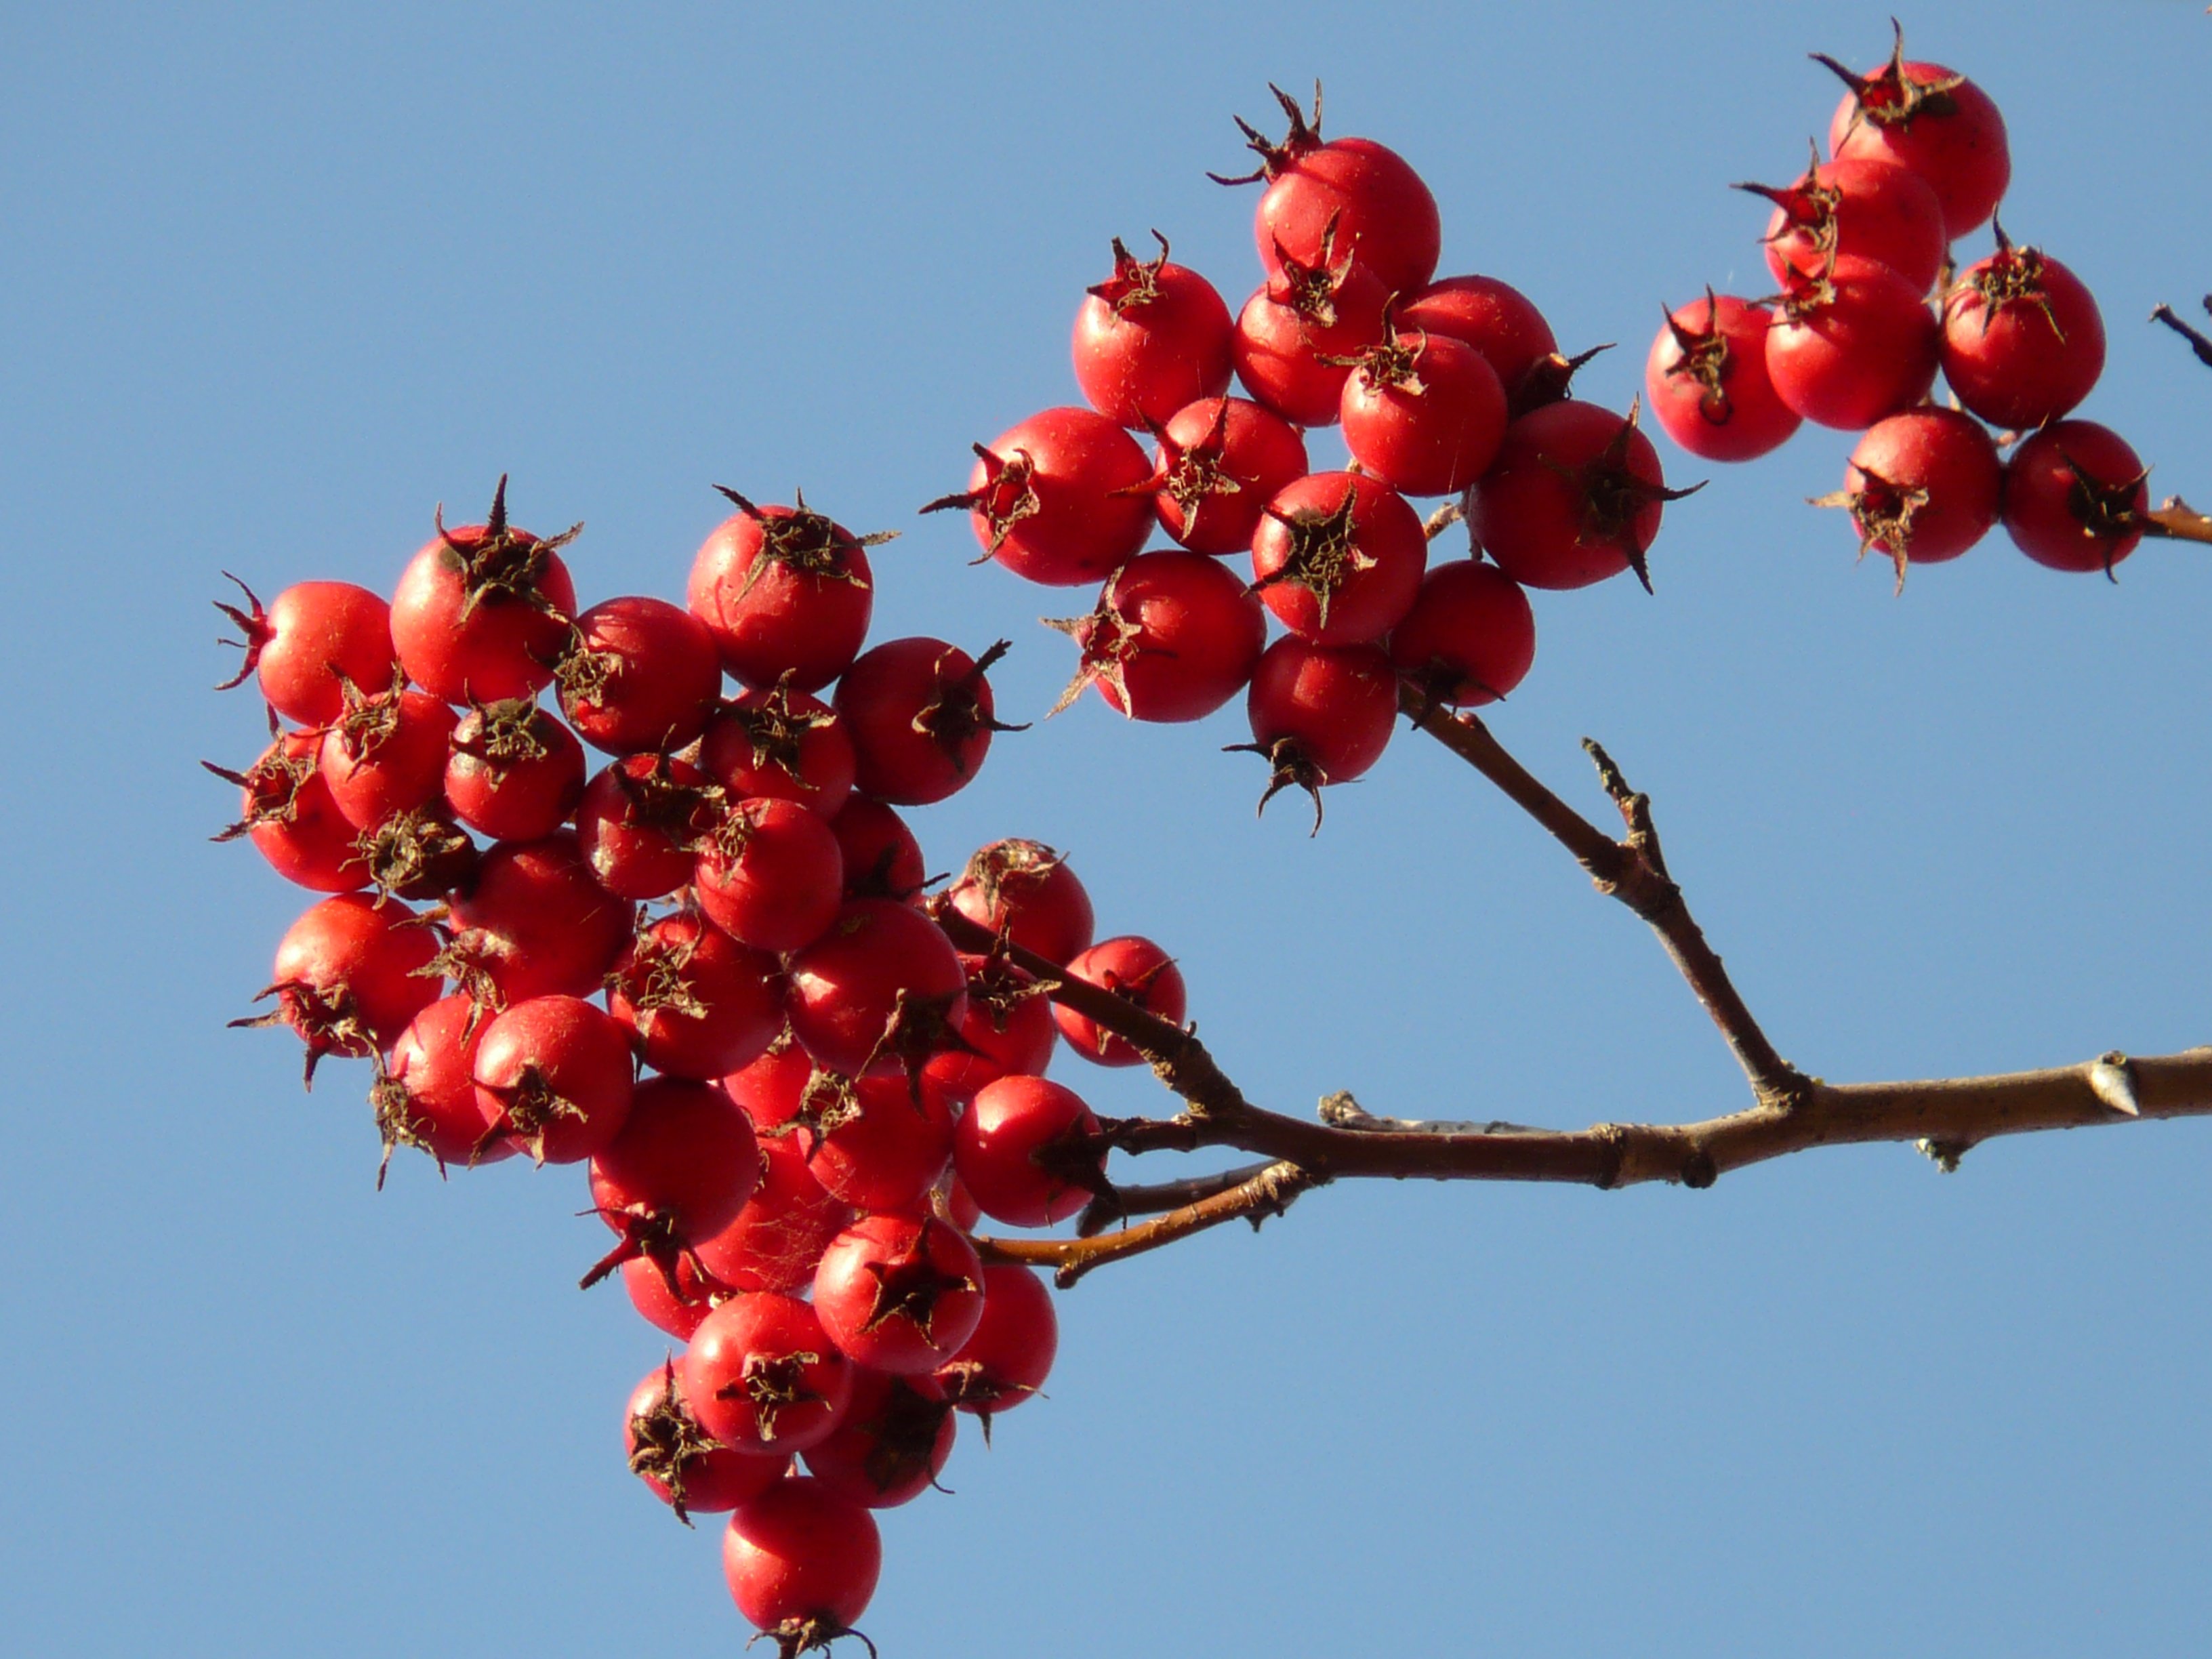
tree, branch, blossom, plant, sky, fruit, berry, flower, food, red, produce, blue, flora, berries, shrub, fruits, rowan, hawthorn, crataegus, rose hip, berry red, flowering plant, thorn apple, land plant, fruit jewelry, leather leaf wei dorn, valve thorn, crataegus crus galli, crataegus crus wei dorn